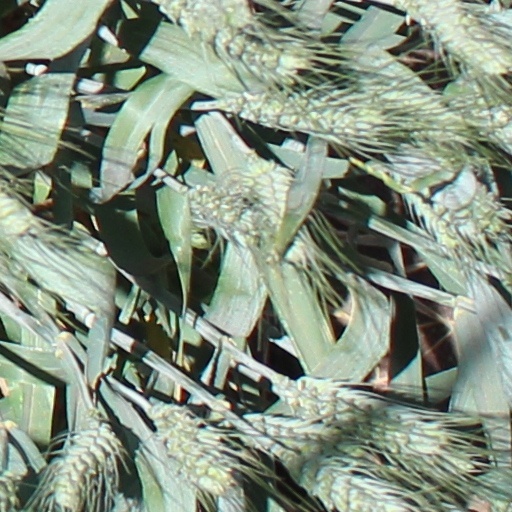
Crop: wheat